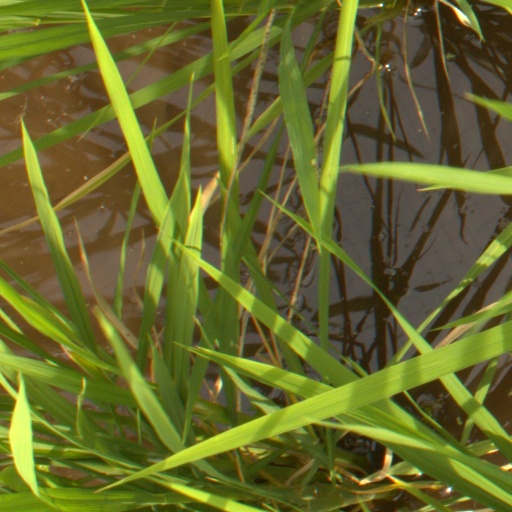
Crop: rice